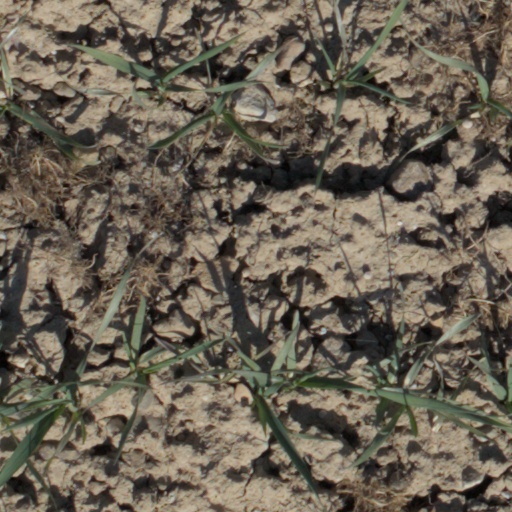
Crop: wheat